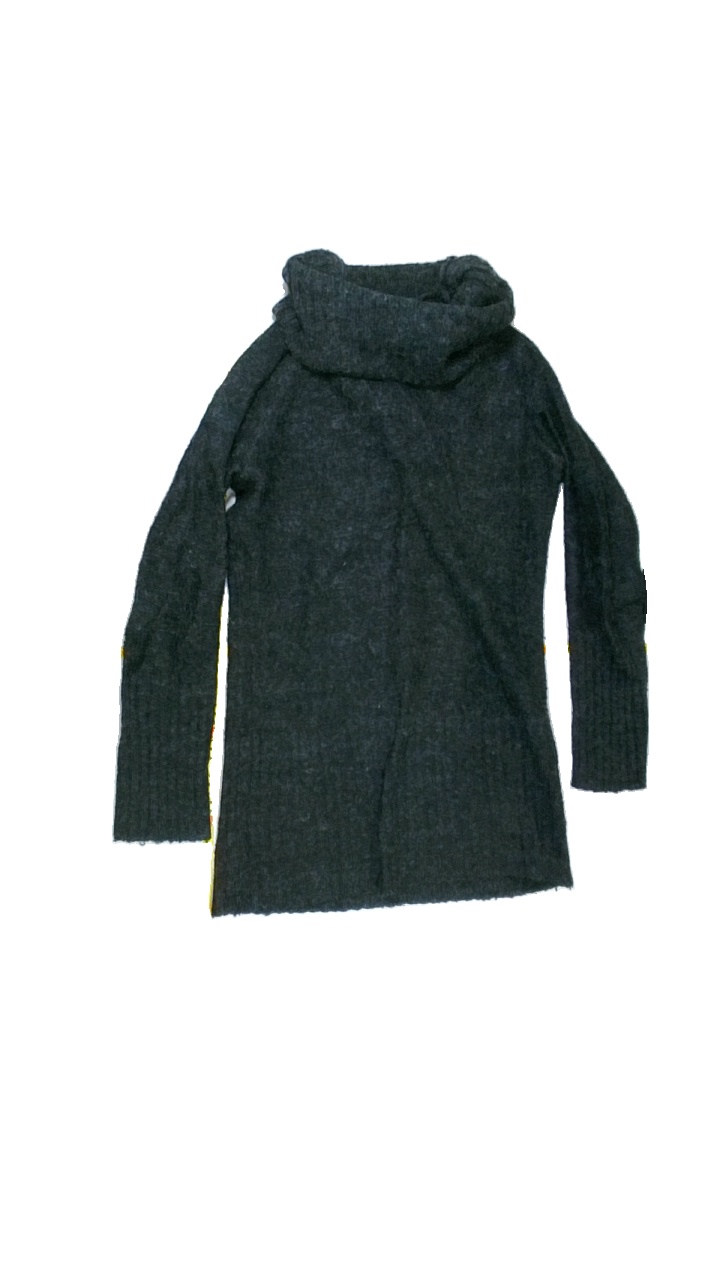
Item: Sweater (Ladies)
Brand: Vero Moda
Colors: Grey
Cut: Regular, Turtle neck
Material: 100%acrylic
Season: Winter
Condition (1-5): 2
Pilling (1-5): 1
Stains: Major
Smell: Major
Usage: Export
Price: <50